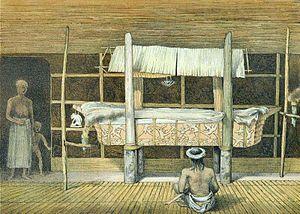
Les Vazimbas sont, selon la tradition orale malgache, les premiers habitants de l'intérieur de l'île de Madagascar. Ils ont donné leur nom à une période de l'histoire malgache qui prend fin au début du XVIᵉ siècle.
Cet article résume les faits saillants de l'histoire de Madagascar. Madagascar est un pays situé dans la partie occidentale de l'océan Indien, au sud-est de l'Afrique, et fait partie du continent africain et de l'Union africaine. La population de Madagascar est principalement un confluent de populations africaines noires austronésiennes et arabes, avec la présence ancienne possible de populations khoïsan.
Madagascar, en forme longue la république de Madagascar, est un État insulaire situé dans l'océan Indien et géographiquement rattaché au continent africain, dont il est séparé par le canal du Mozambique. C’est la cinquième plus grande île du monde après l'Australie, le Groenland, la Nouvelle-Guinée et Bornéo. Longue de 1 580 km et large de 580 km, Madagascar couvre une superficie de 587 000 km². Sa capitale est Antananarivo et le pays a pour monnaie l'ariary. Ses habitants, les Malgaches, sont un peuple austronésien parlant une langue malayo-polynésienne : le malgache. Le pays est entouré par d'autres îles et archipels dont l'île Maurice, les Seychelles, Mayotte, les Comores et La Réunion.